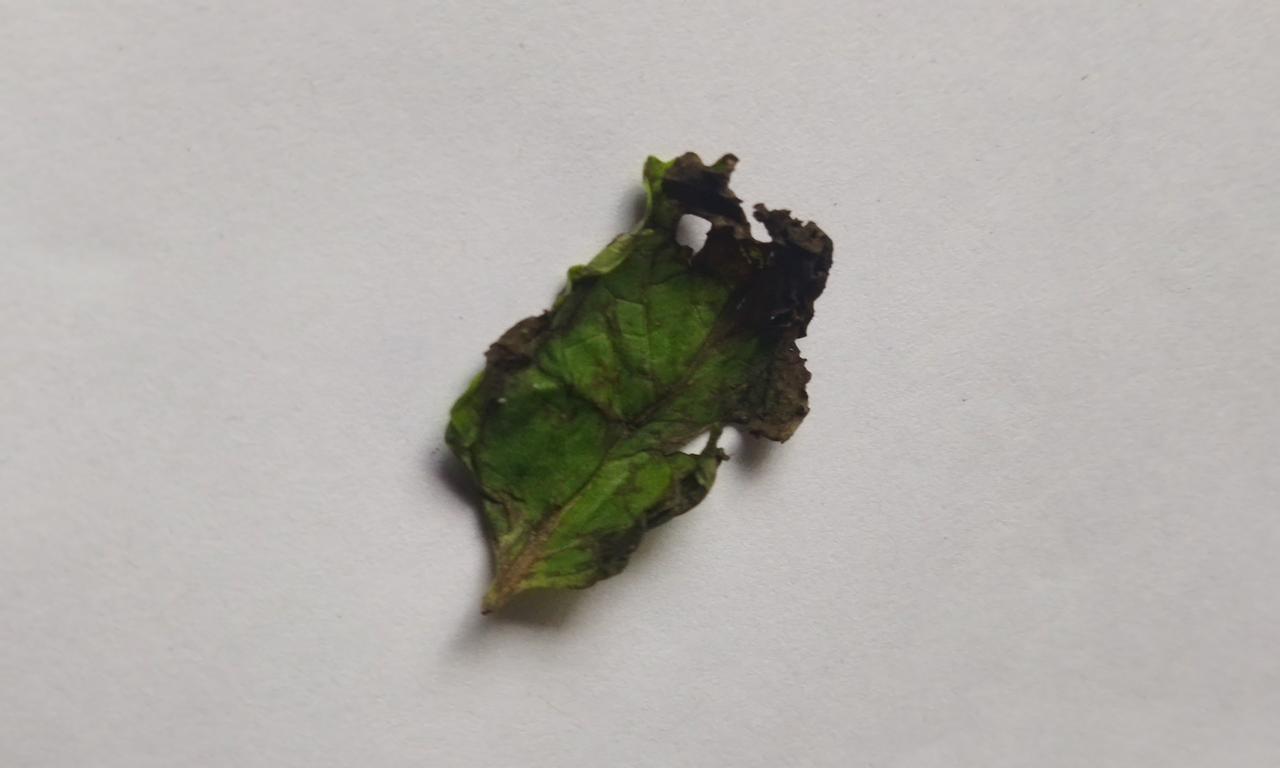
Label: Spoiled